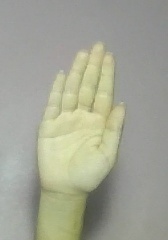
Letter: seen